Mimi (2021 Nigerian film)

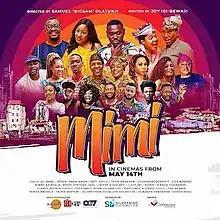

Mimi is a 2021 Nigerian romantic comedy film written and directed by Samuel Olatunji. The film stars Ireti Doyle, Toyin Abraham, Bimbo Akintola in the lead roles. It became the first Nollywood film ever to have had its premiere at a beach when it was premiered at the Wave Beach in Elegushi on 13 May 2021. The film had its theatrical release on 14 May 2021.